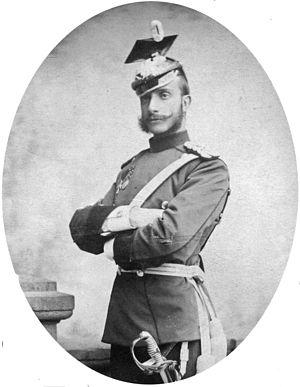
15 février : Savorgnan de Brazza obtient un ordre de mission pour explorer les bassins de l’Ogooué et de l’Alima, au Congo.
Cet article donne la liste des rois et reines d'Espagne, anciennement des rois des Espagnes, à partir de l'union dynastique des couronnes de Castille et d'Aragon en 1479. Pendant trois quarts de siècle, néanmoins, chaque royaume conserva encore son propre souverain. Il faut par ailleurs attendre le XVIIIᵉ siècle pour que cette union dynastique aboutisse sur la fusion des deux couronnes en un royaume unique et unifié, dirigé par le roi d'Espagne.
Alphonse XII, fils de la reine Isabelle II et du roi consort François d'Assise, fut roi d'Espagne de 1874 à 1885.